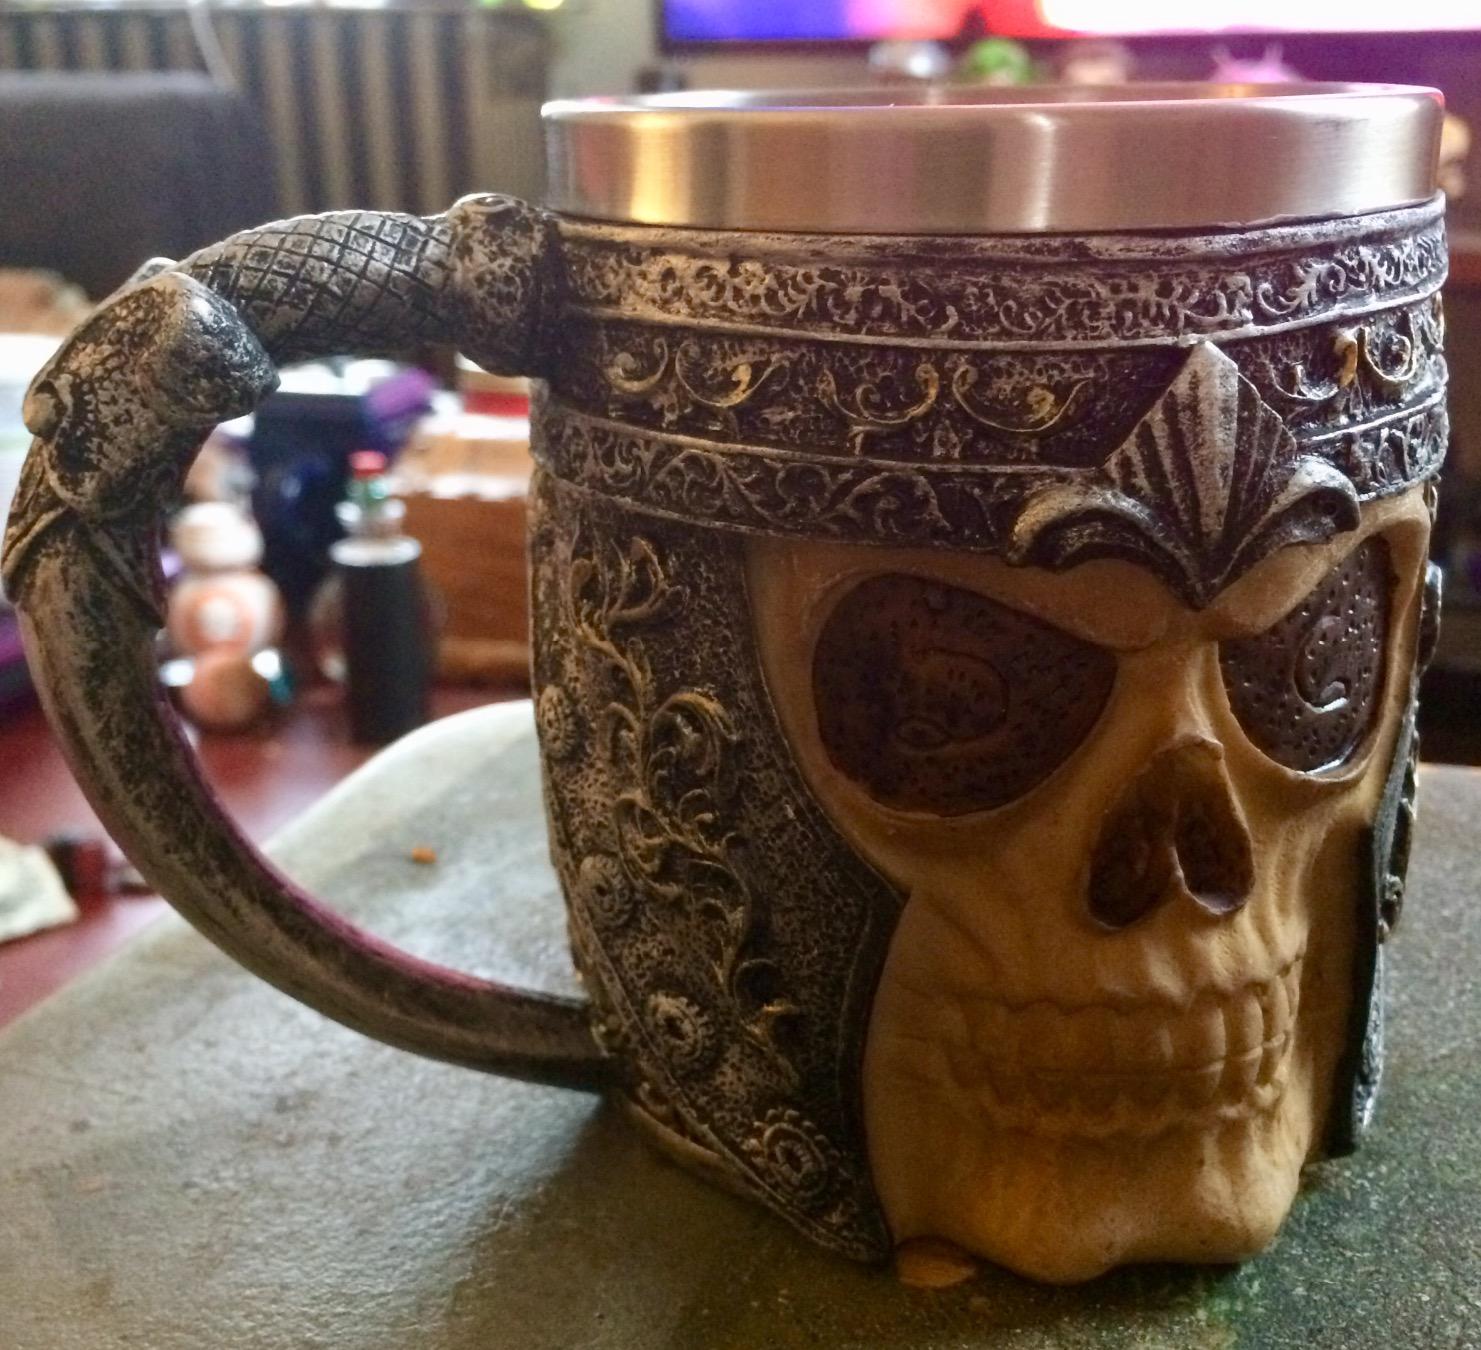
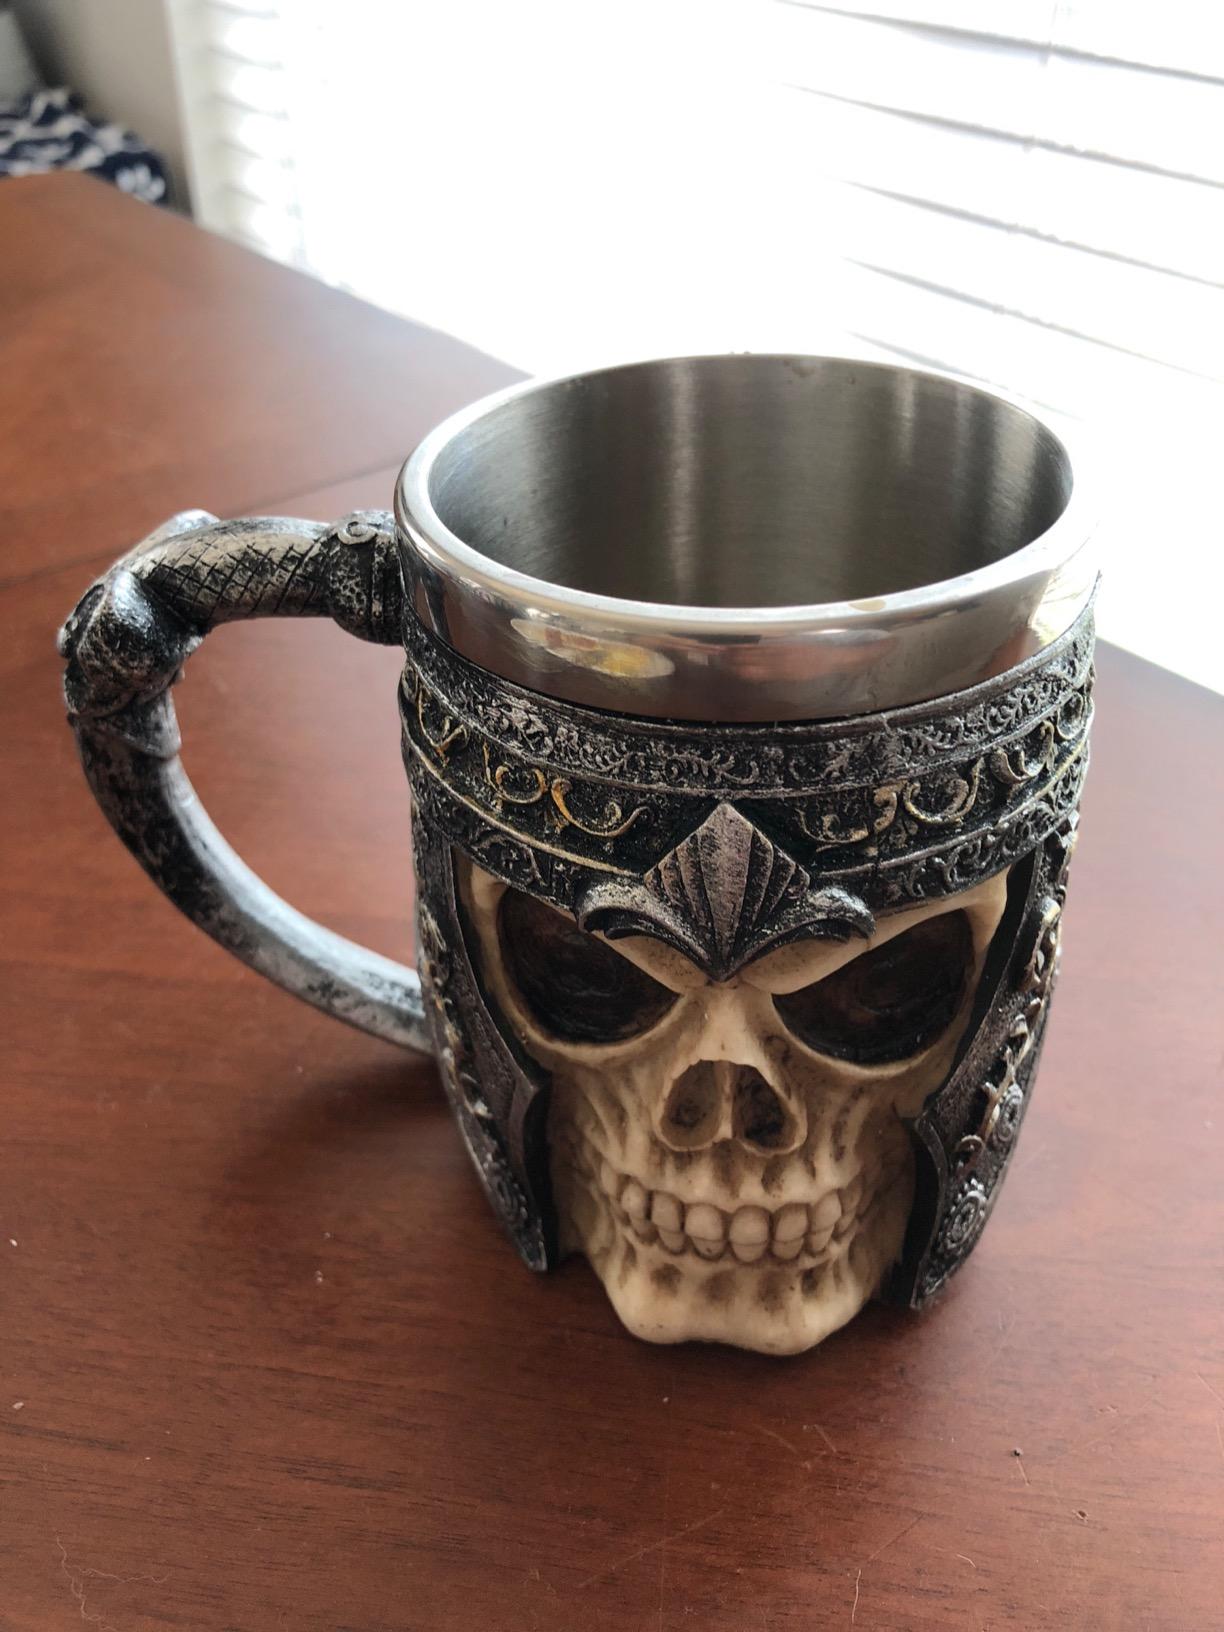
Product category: items_mug
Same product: yes